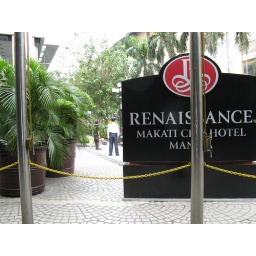
Another picture of the dog. The other man has a mirror to look under cars for bombs.